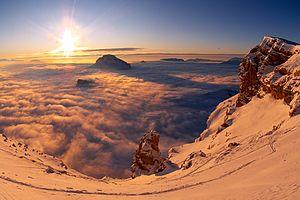
L'Œille et Chamechaude en arrière-plan
La dent de Crolles est un sommet du département français de l'Isère s'élevant à 2 062 mètres d'altitude dans le massif de la Chartreuse, dans les Alpes. Elle domine à l'est la ville de Crolles et la vallée du Grésivaudan, à moins d'une heure de Grenoble. Elle est constituée de calcaire et parcourue par un important réseau karstique, qui attire la curiosité de Henri Ferrand dès le tournant du XIXᵉ au XXᵉ siècle ; son exploration en fait la cavité naturelle la plus profonde connue au monde de 1944 à 1953. Il est recherché des spéléologues, avec de nombreuses traversées souterraines possibles. La source du Guiers Mort, sur le versant septentrional de la montagne, est l'exsurgence de ce réseau. L'ascension de la montagne, généralement effectuée depuis le col du Coq, ne présente pas de difficulté en randonnée pédestre. Depuis les années 1920, le nombre de voies d'escalade s'est considérablement accru.